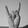
ASL letter: Y